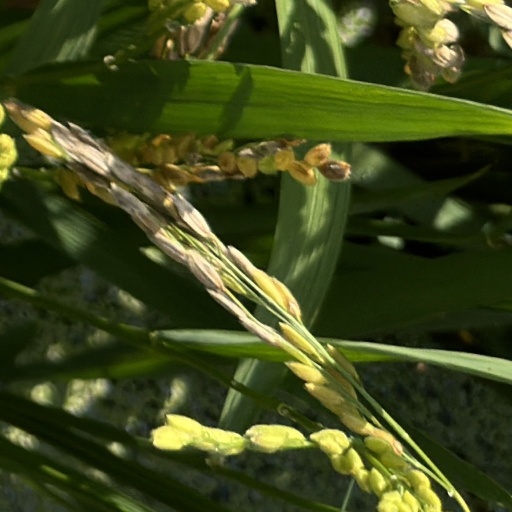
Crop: rice